Kreis Goldap

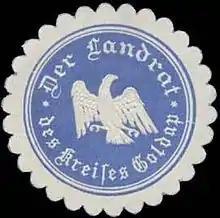
Seal mark of the district administrator with the coat of arms of the Free State of Prussia

On 1 September 1818 the new "Goldap district was" formed in Regierungsbezirk Gumbinnen from parts of the old "Insterburg" "district". This included the parishes of Dubeningken, Gawaiten, Goldap, Grabowen, Gurnen, Mehlkehmen, Szirgupönen (from 1824) and Szittkehmen. The district office was in Goldap.